Zdeněk Otava

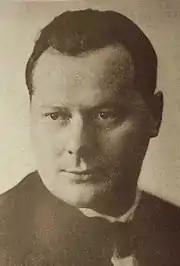
Zdeněk Otava

Zdeněk Otava (11 March 1902 – 4 December 1980) was a Czech operatic baritone who had a lengthy career at the Prague National Theatre that spanned more than four decades. Musicologist Alena Němcová stated that, "Otava's voice had a very wide vocal range and a marked intensity, and while light, was extremely varied in colour, with an even tone, free of vibrato; his diction was absolutely clear." In addition to his opera career, he was also a successful recitalist, particularly known for his performances of the contemporary Czech repertoire. His voice is preserved on a number of recordings made on the Supraphon label.